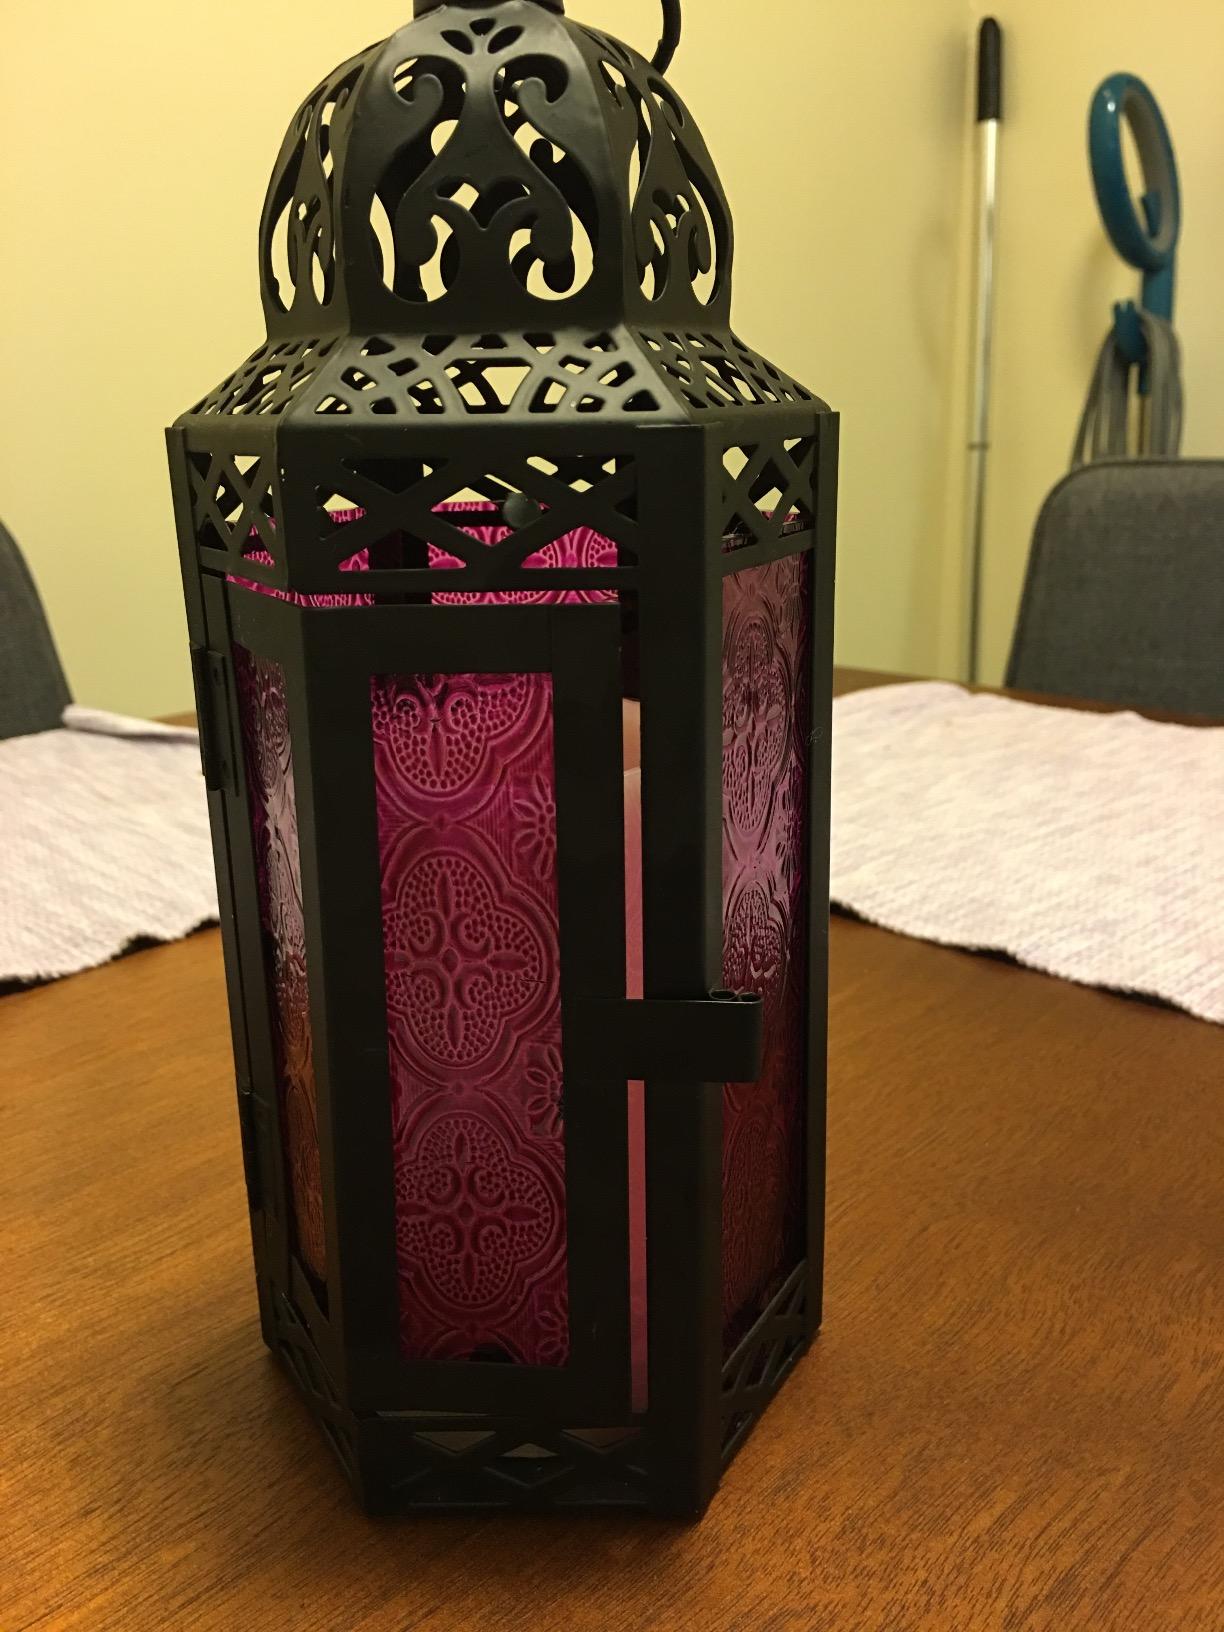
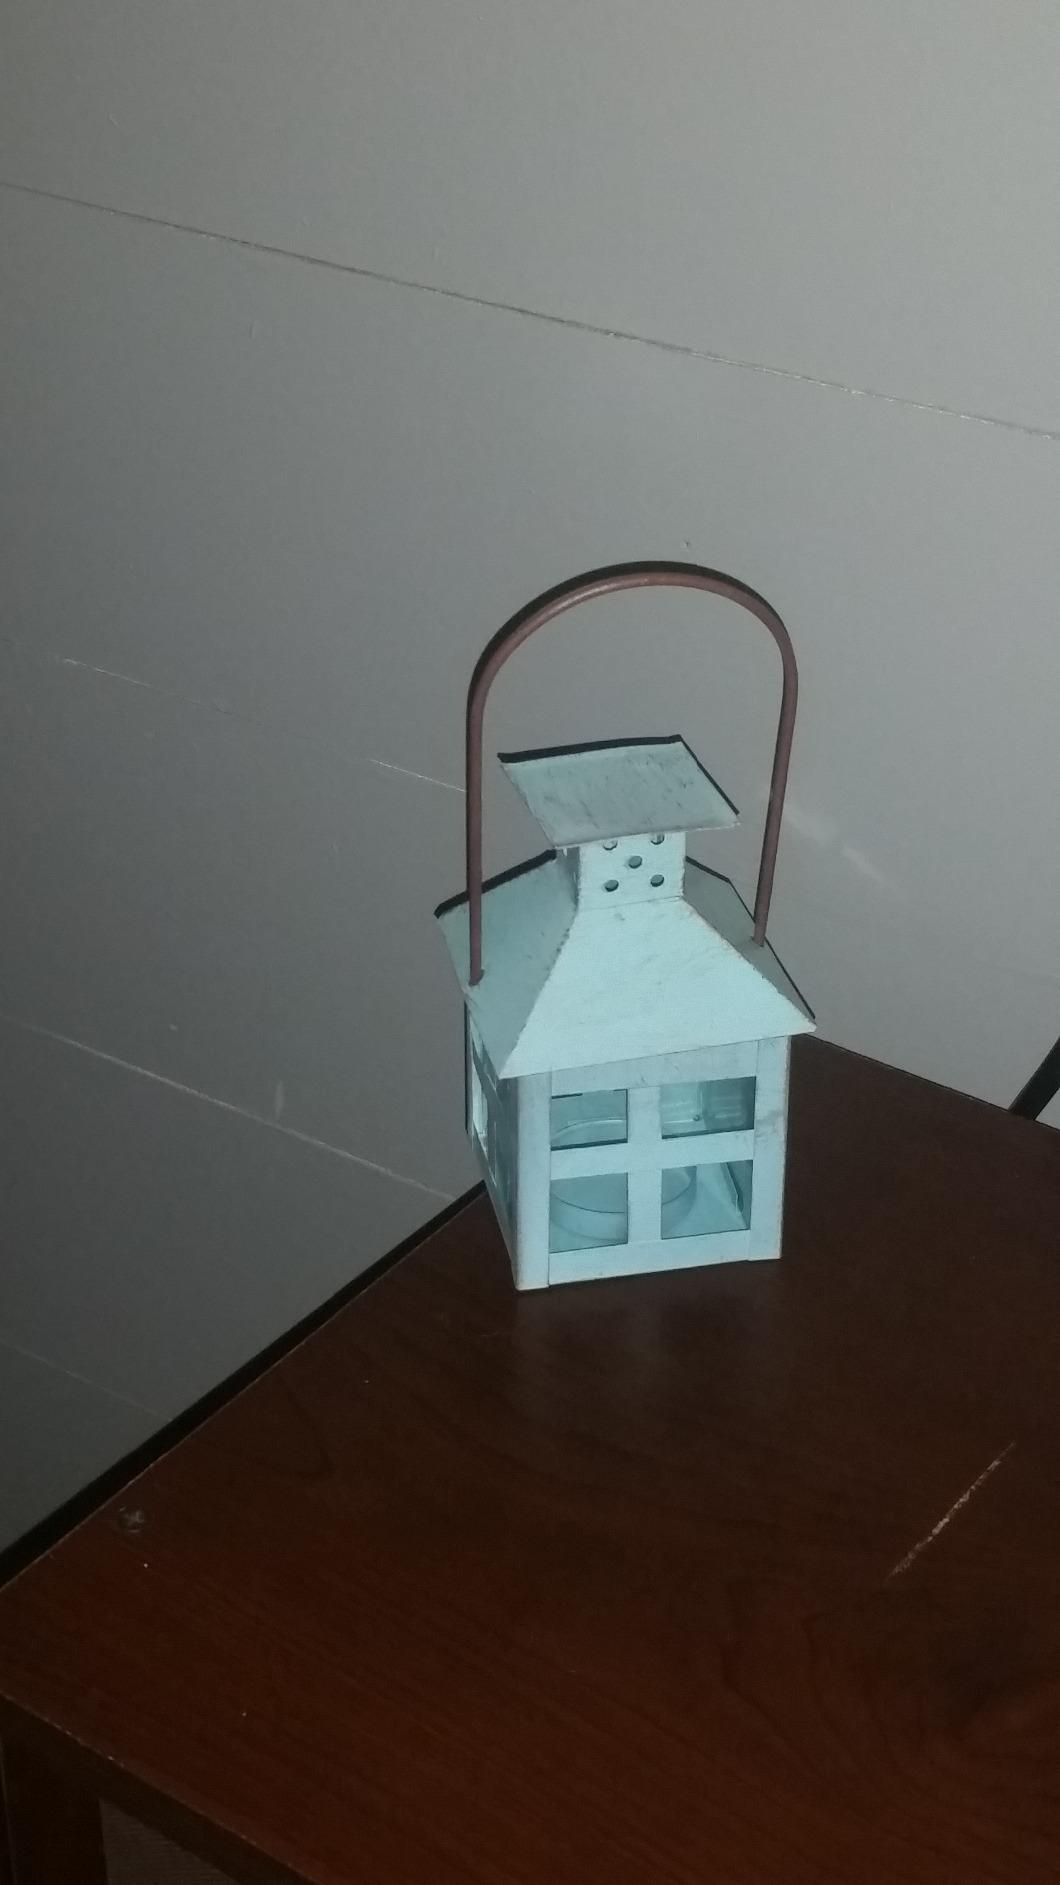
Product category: lantern
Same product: no